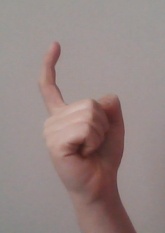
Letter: ra